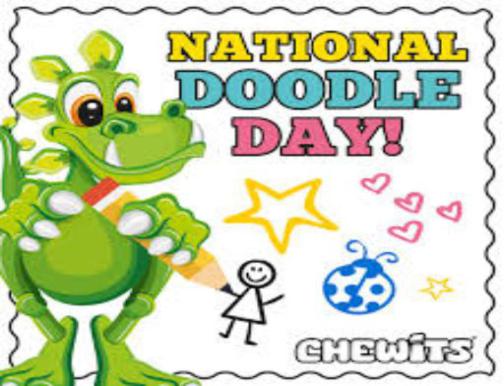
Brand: chewits
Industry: Food